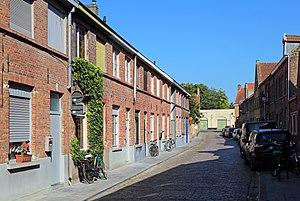
Bruges (Belgique)